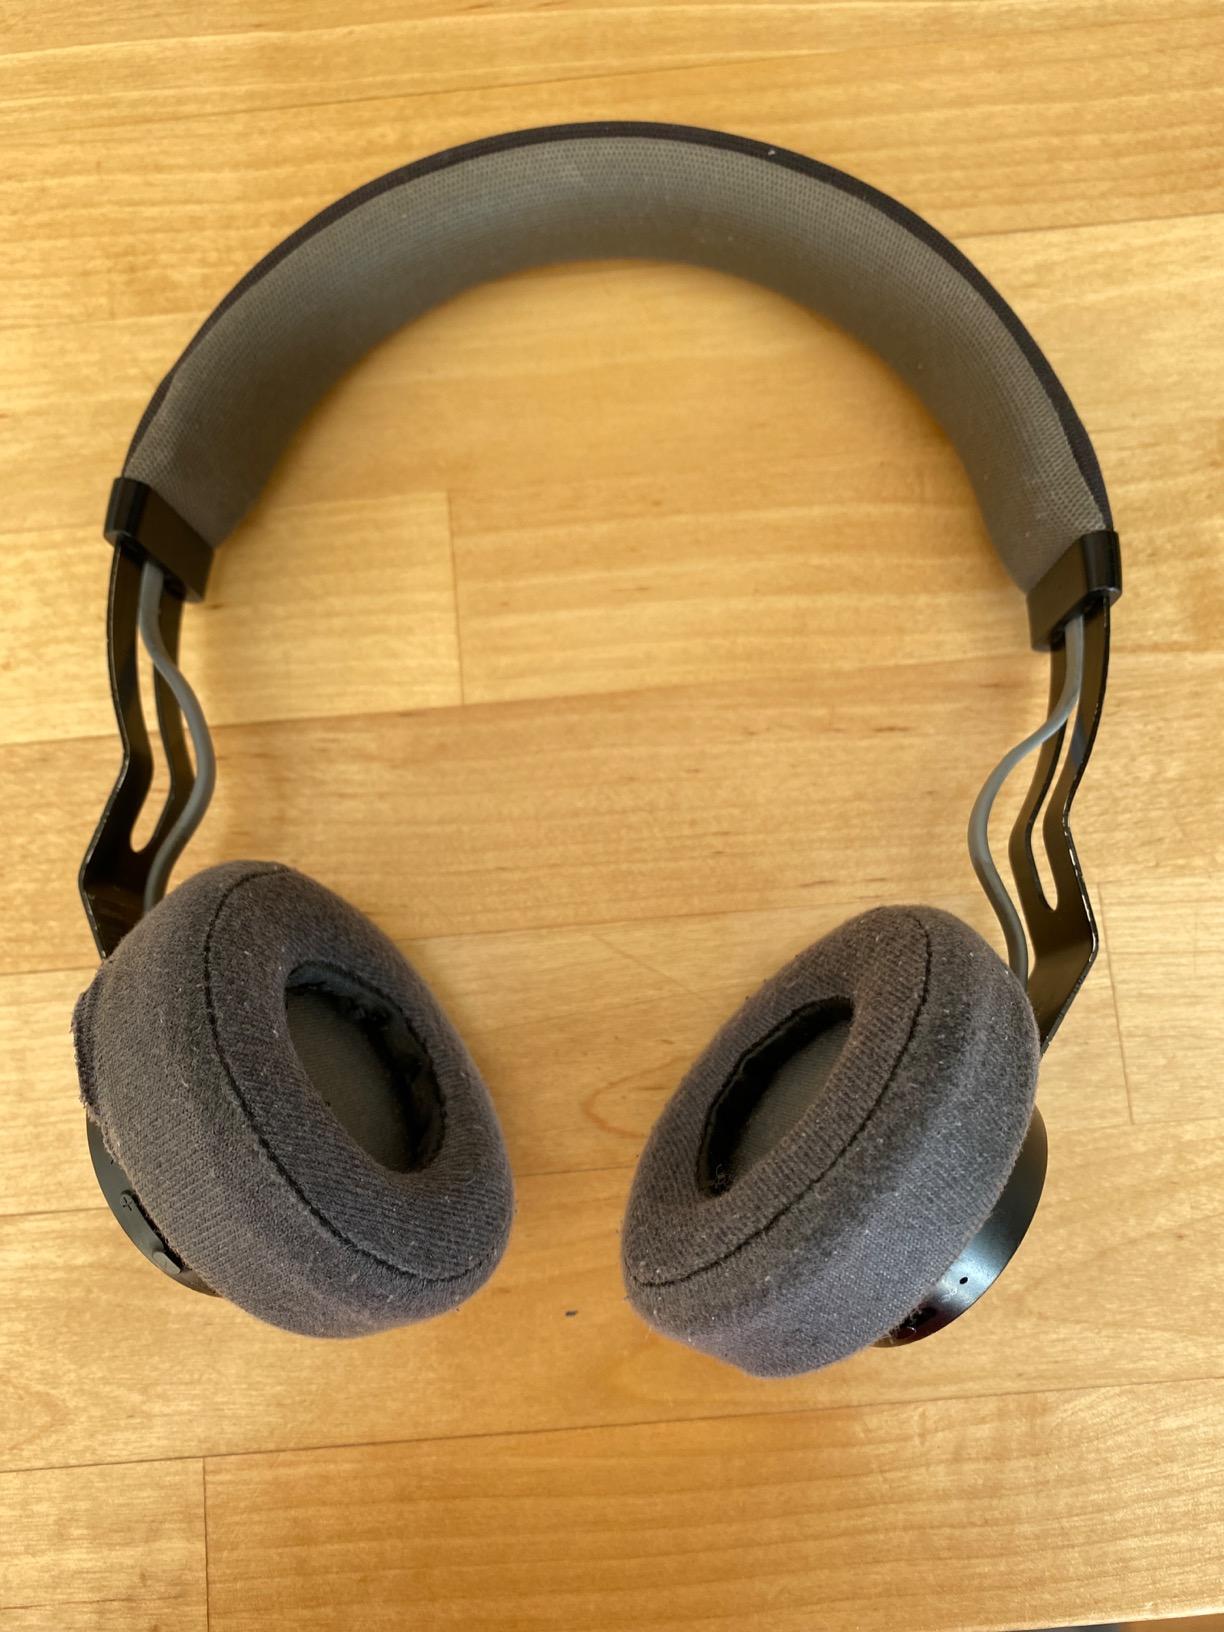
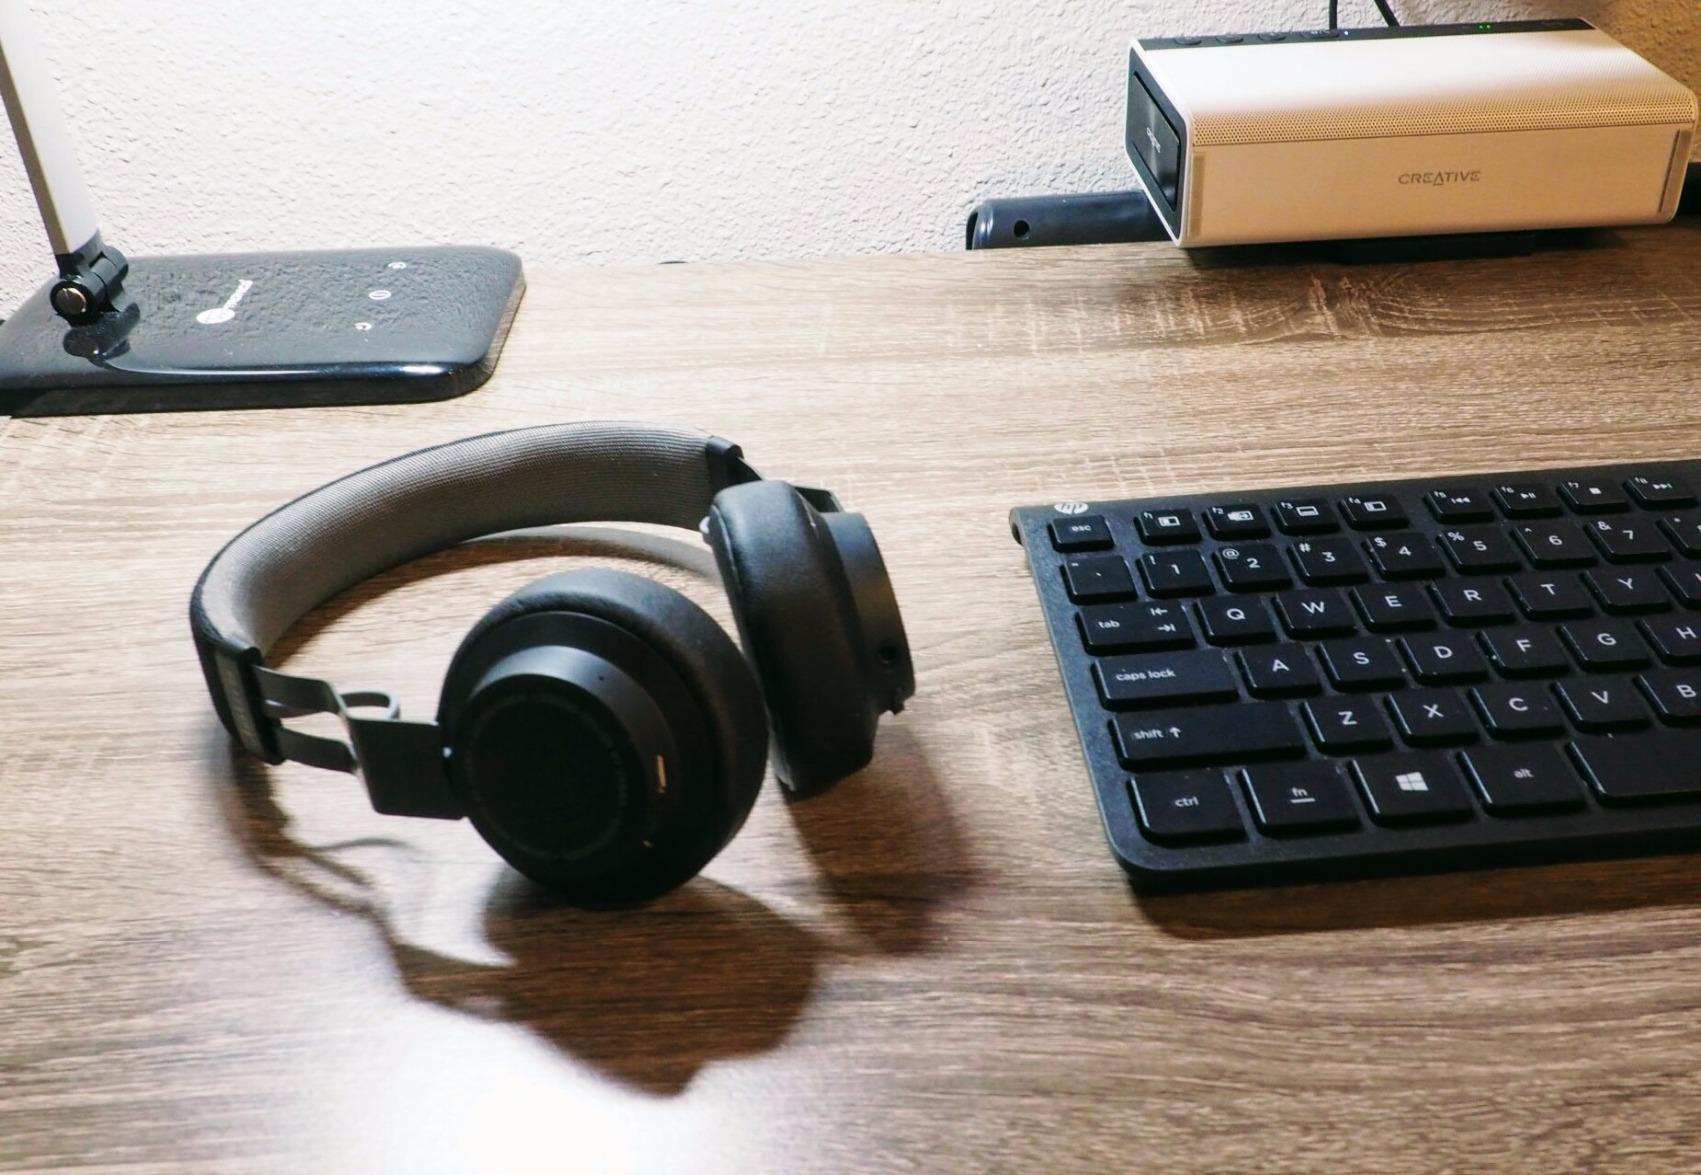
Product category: headphones
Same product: yes